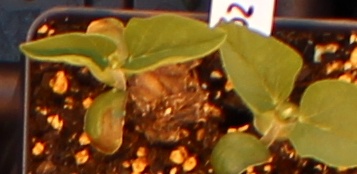
Label: Soybean